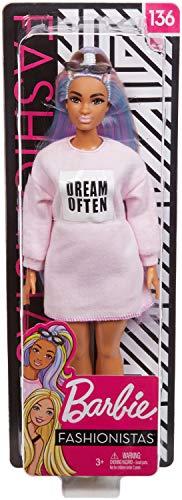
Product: Barbie Fashionistas Doll with Long Rainbow Hair
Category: Toys & Games | Dolls & Accessories | Dolls
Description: Her long hair is mermaid-inspired and styled with rainbow colors in an updo for a trendy look.
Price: $19.53
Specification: ProductDimensions:4.5x2.1x12.8inches|ItemWeight:7.2ounces|ShippingWeight:7.2ounces(Viewshippingratesandpolicies)|ASIN:B07WTXK62L|Itemmodelnumber:GHW52|Manufacturerrecommendedage:36months-6years